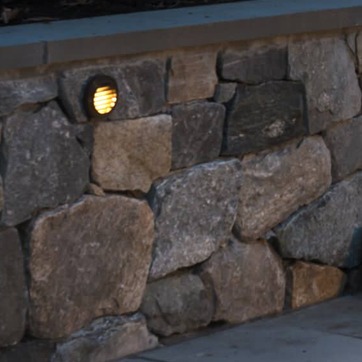
Material: stone